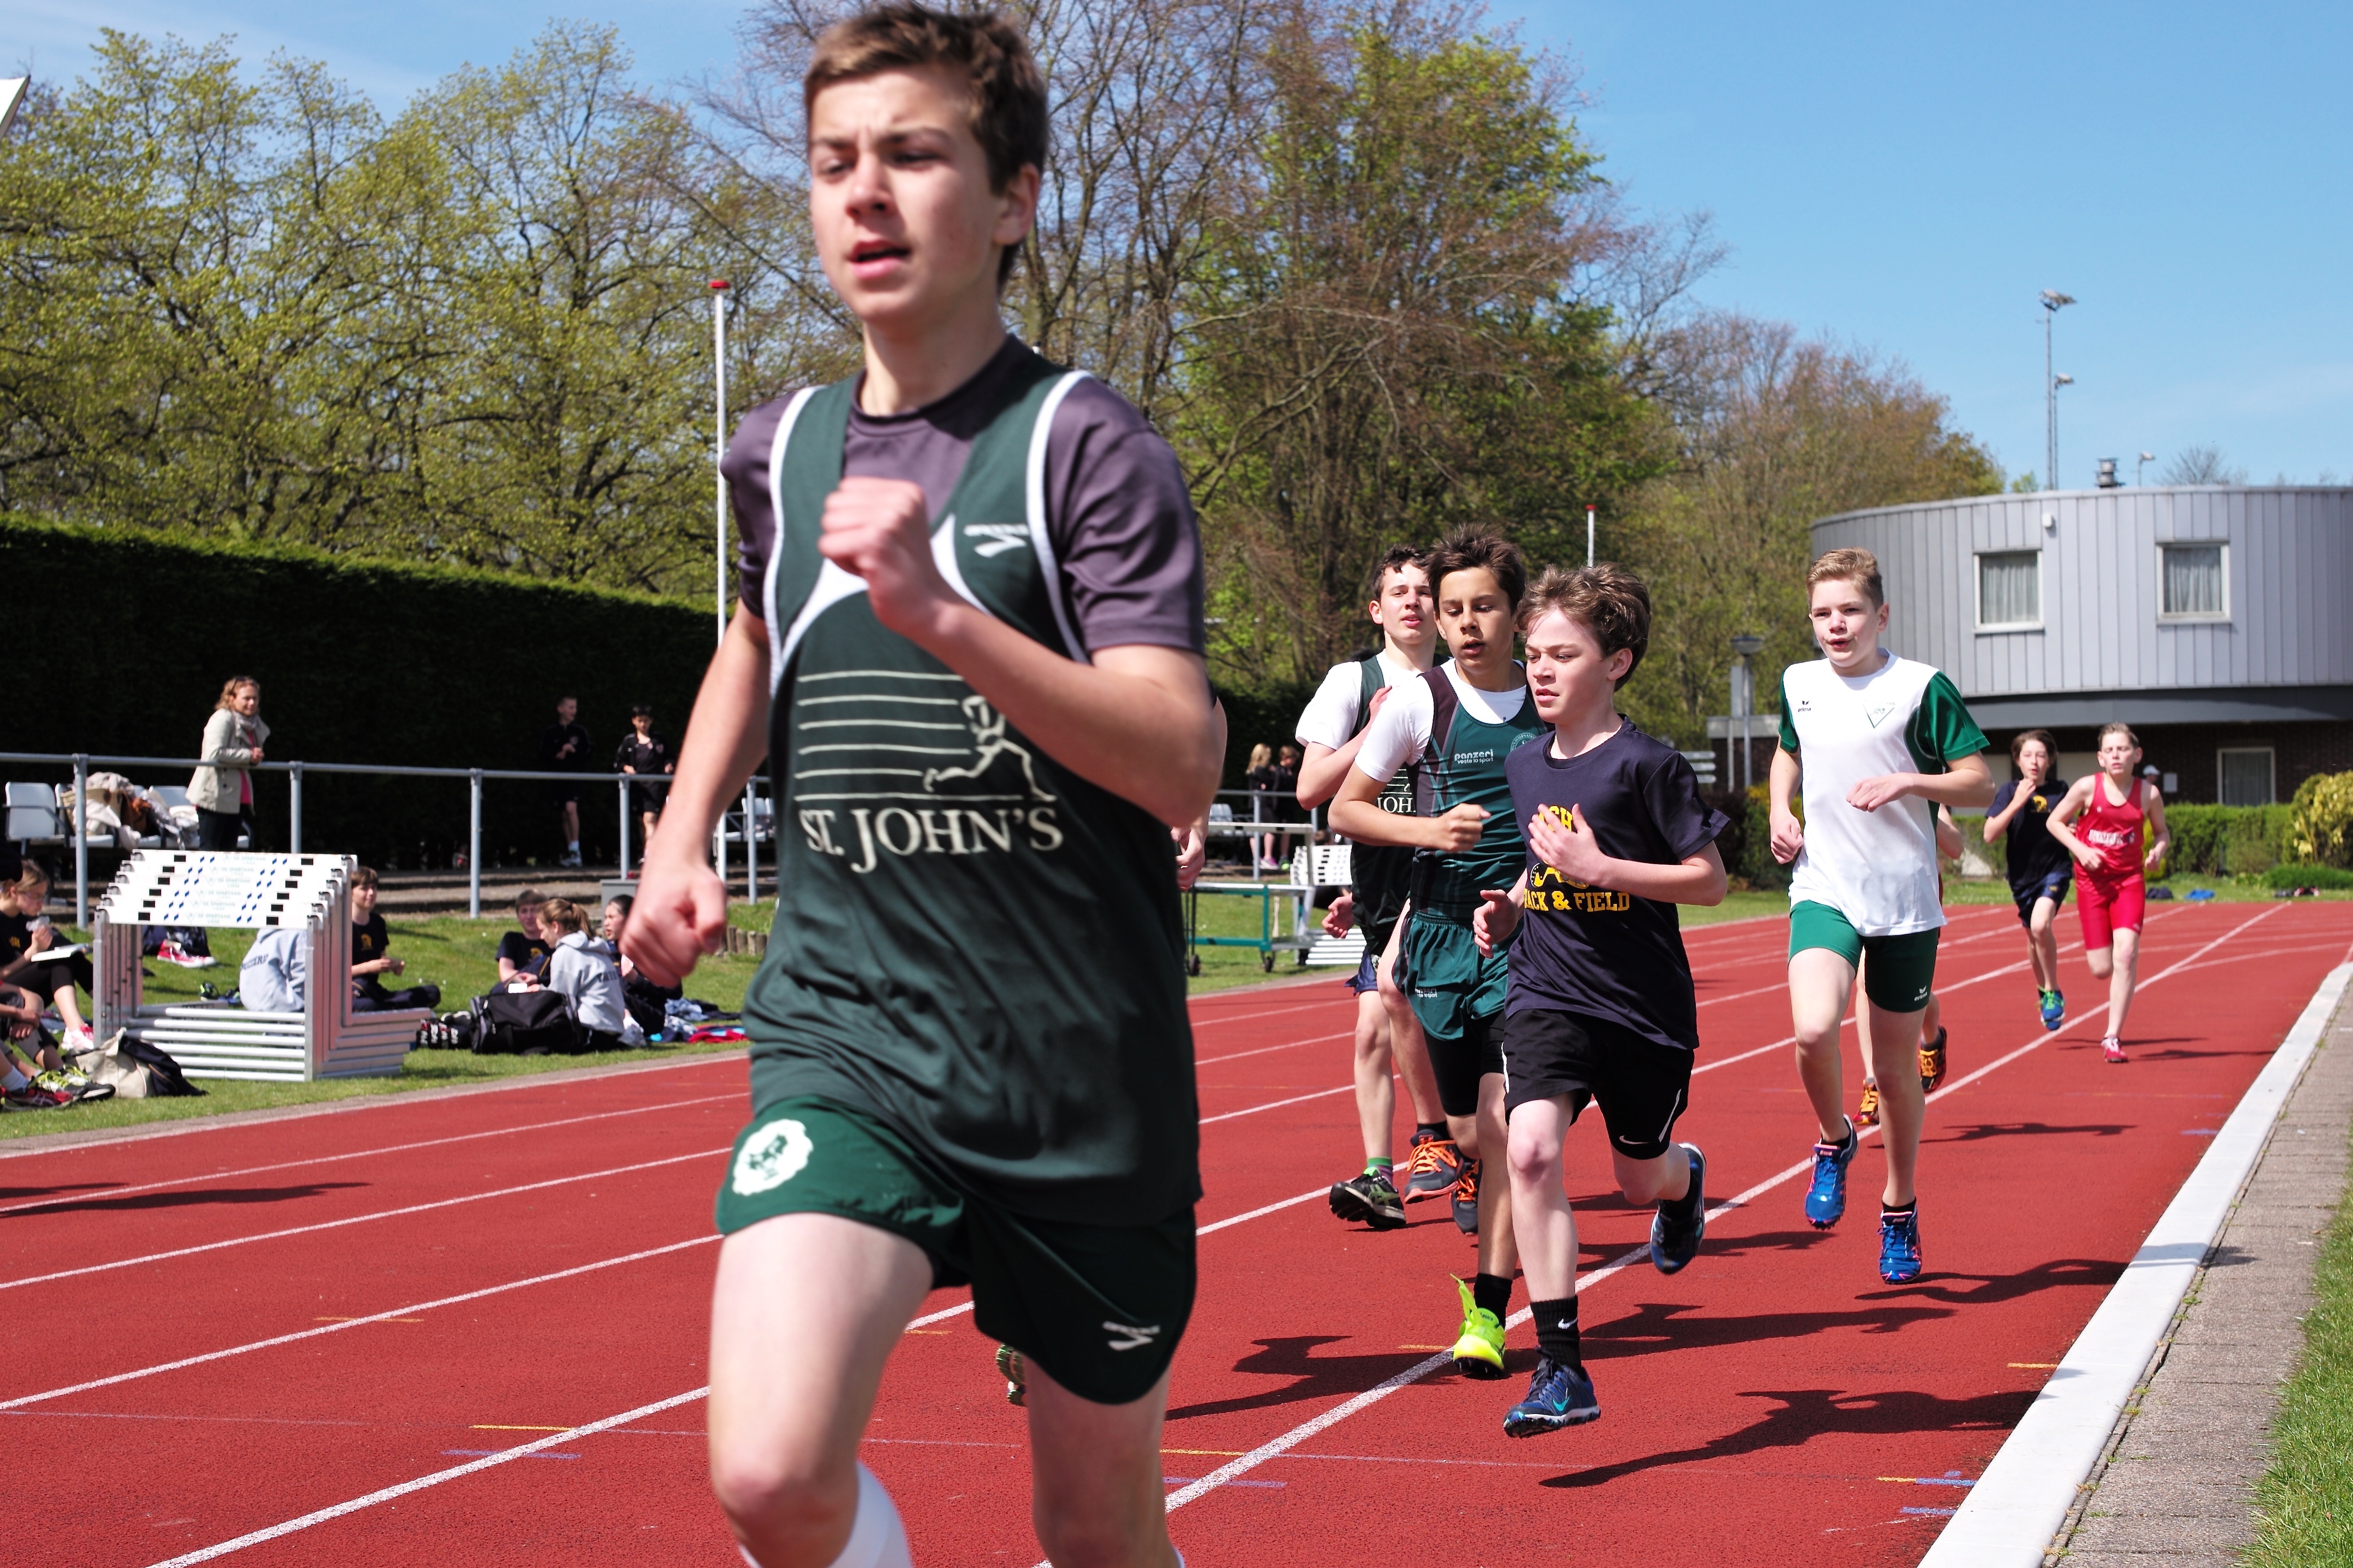
person, track, running, run, runner, ash, race, competition, holland, hague, netherlands, international, girls, m, american, sports, boys, 50, school, runners, endurance, junior, leica, 240, summilux, varsity, athletics, meet, sprint, physical exercise, human action, duathlon, track and field athletics, middle distance running, 800 metres, 4 100 metres relay